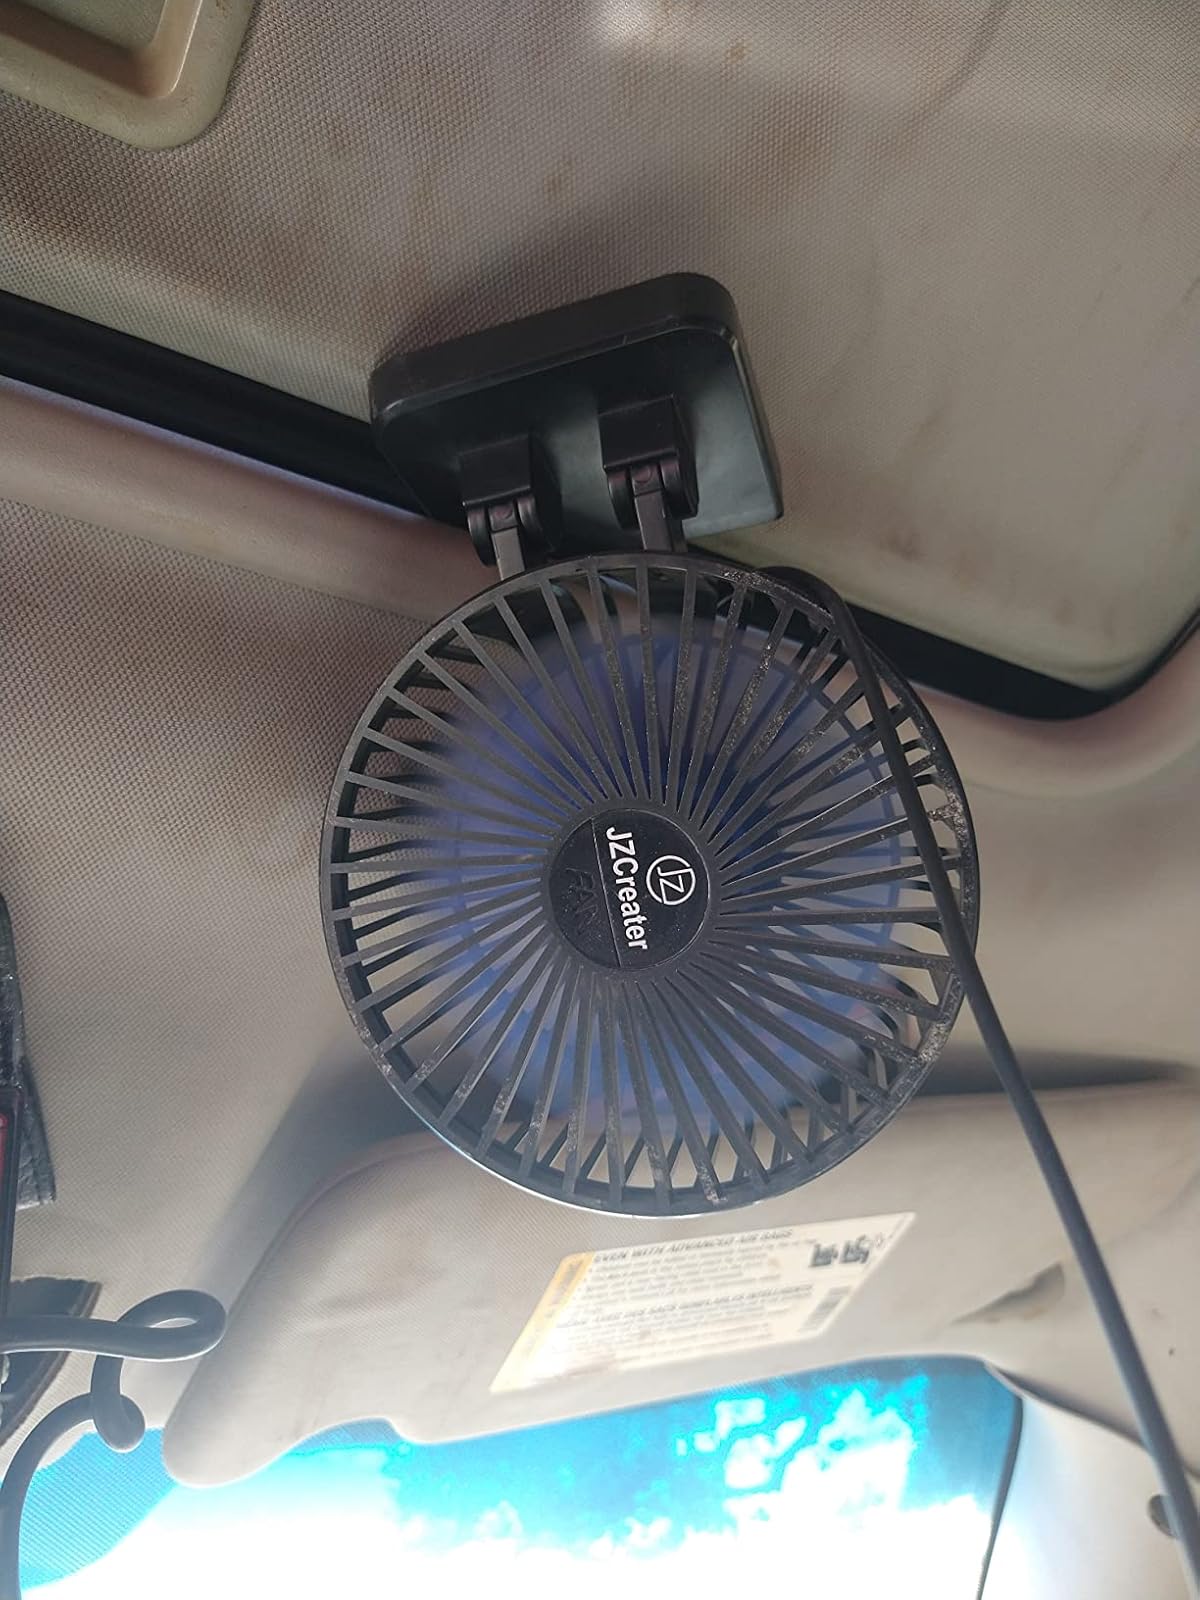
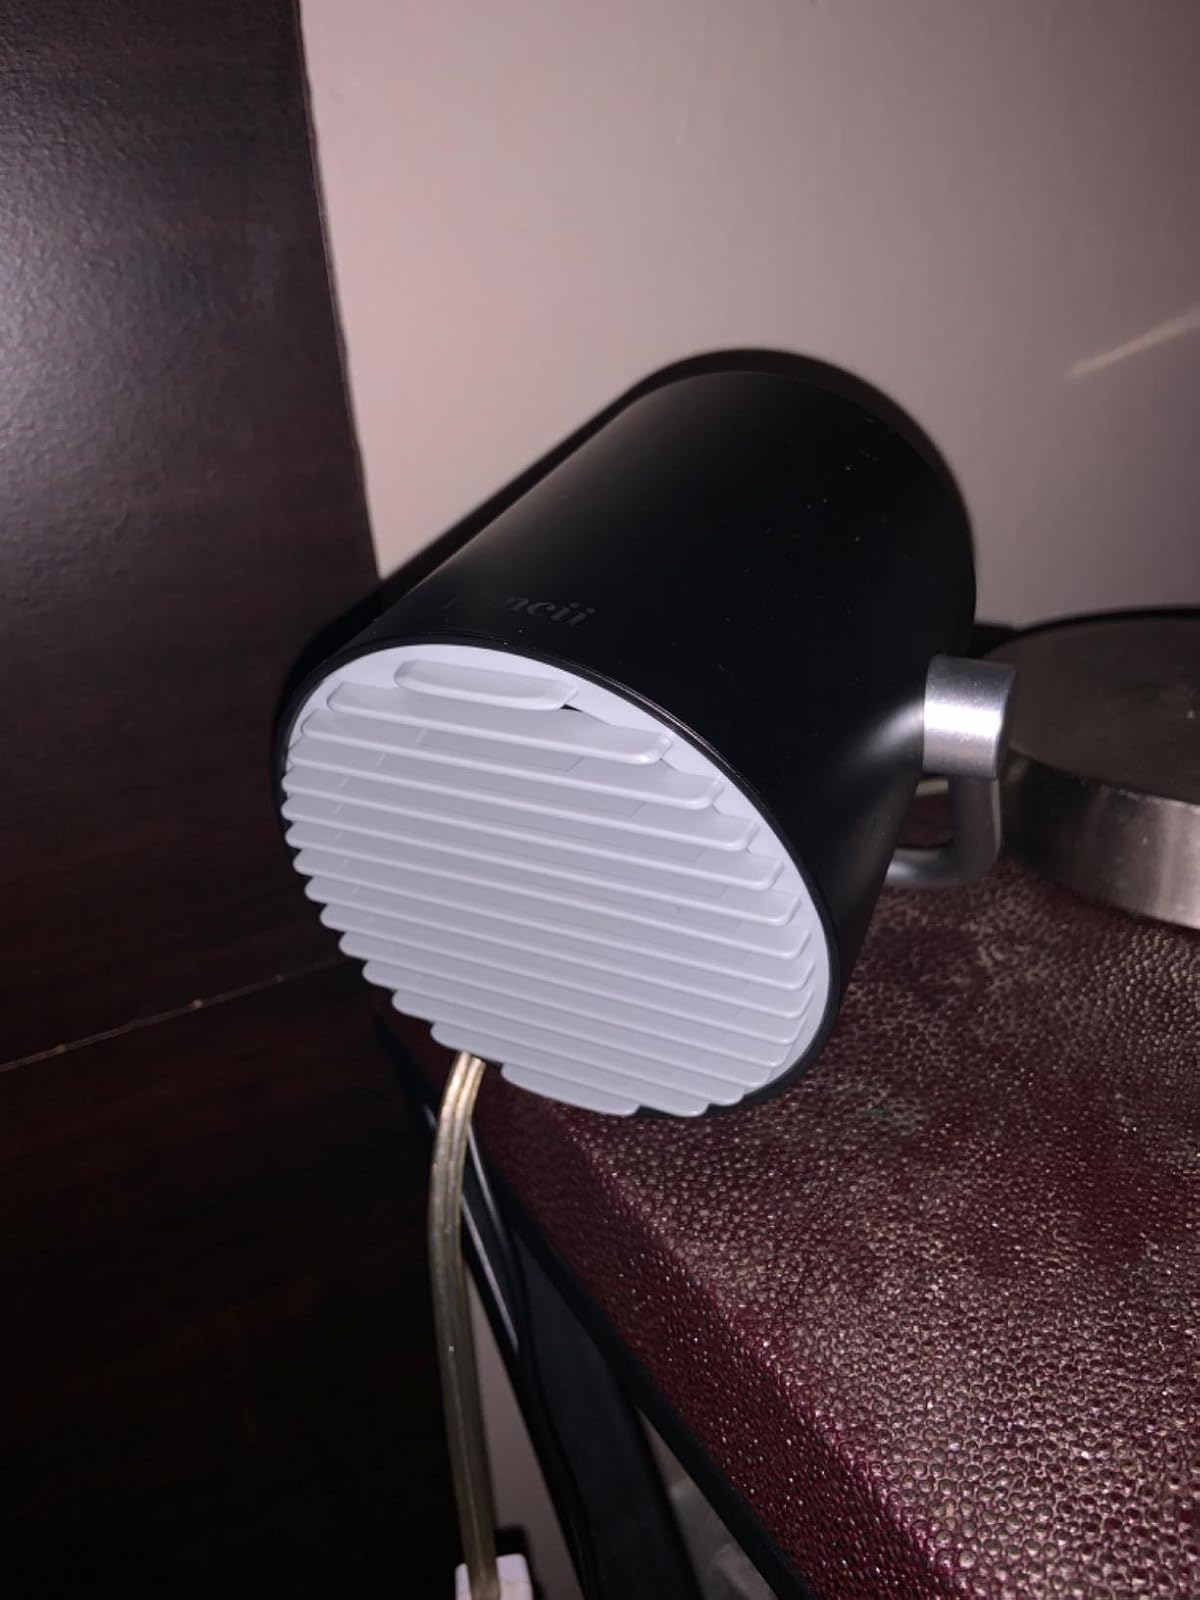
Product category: fan
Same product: no